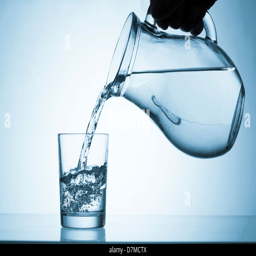
pouring water into a glass